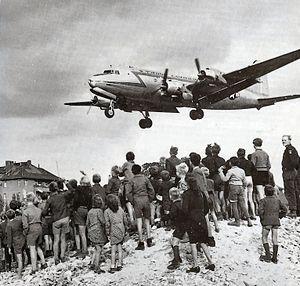
La guerre froide est le nom donné à la période de fortes tensions géopolitiques durant la seconde moitié du XXᵉ siècle, entre d'une part les États-Unis et leurs alliés constitutifs du bloc de l'Ouest et d'autre part l'Union des républiques socialistes soviétiques et ses États satellites formant le bloc de l'Est. La guerre froide s'installe progressivement à partir de la fin de la Seconde Guerre mondiale dans les années 1945 à 1947 et dure jusqu'à la chute des régimes communistes en Europe en 1989, rapidement suivie de la dislocation de l'URSS en décembre 1991.
Le blocus de Berlin est l'un des épisodes majeurs de la guerre froide en Europe durant lequel les Soviétiques bloquent les accès terrestres vers Berlin des trois puissances occidentales qui en retour organisent un grand pont aérien pour ravitailler leurs garnisons et les populations civiles berlinoises.
Le pont aérien de Berlin approvisionne la ville de Berlin grâce aux avions des Alliés occidentaux, pendant le blocus.